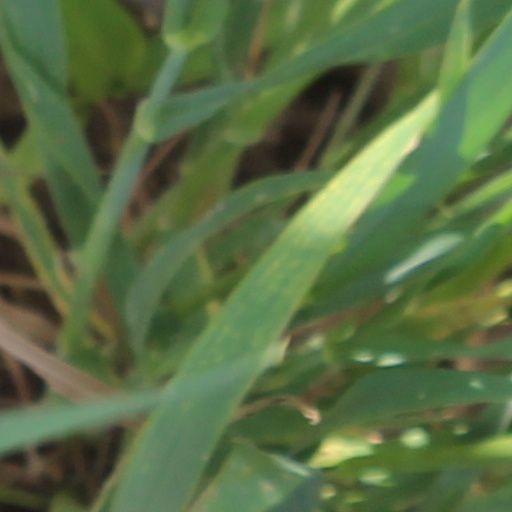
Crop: wheat